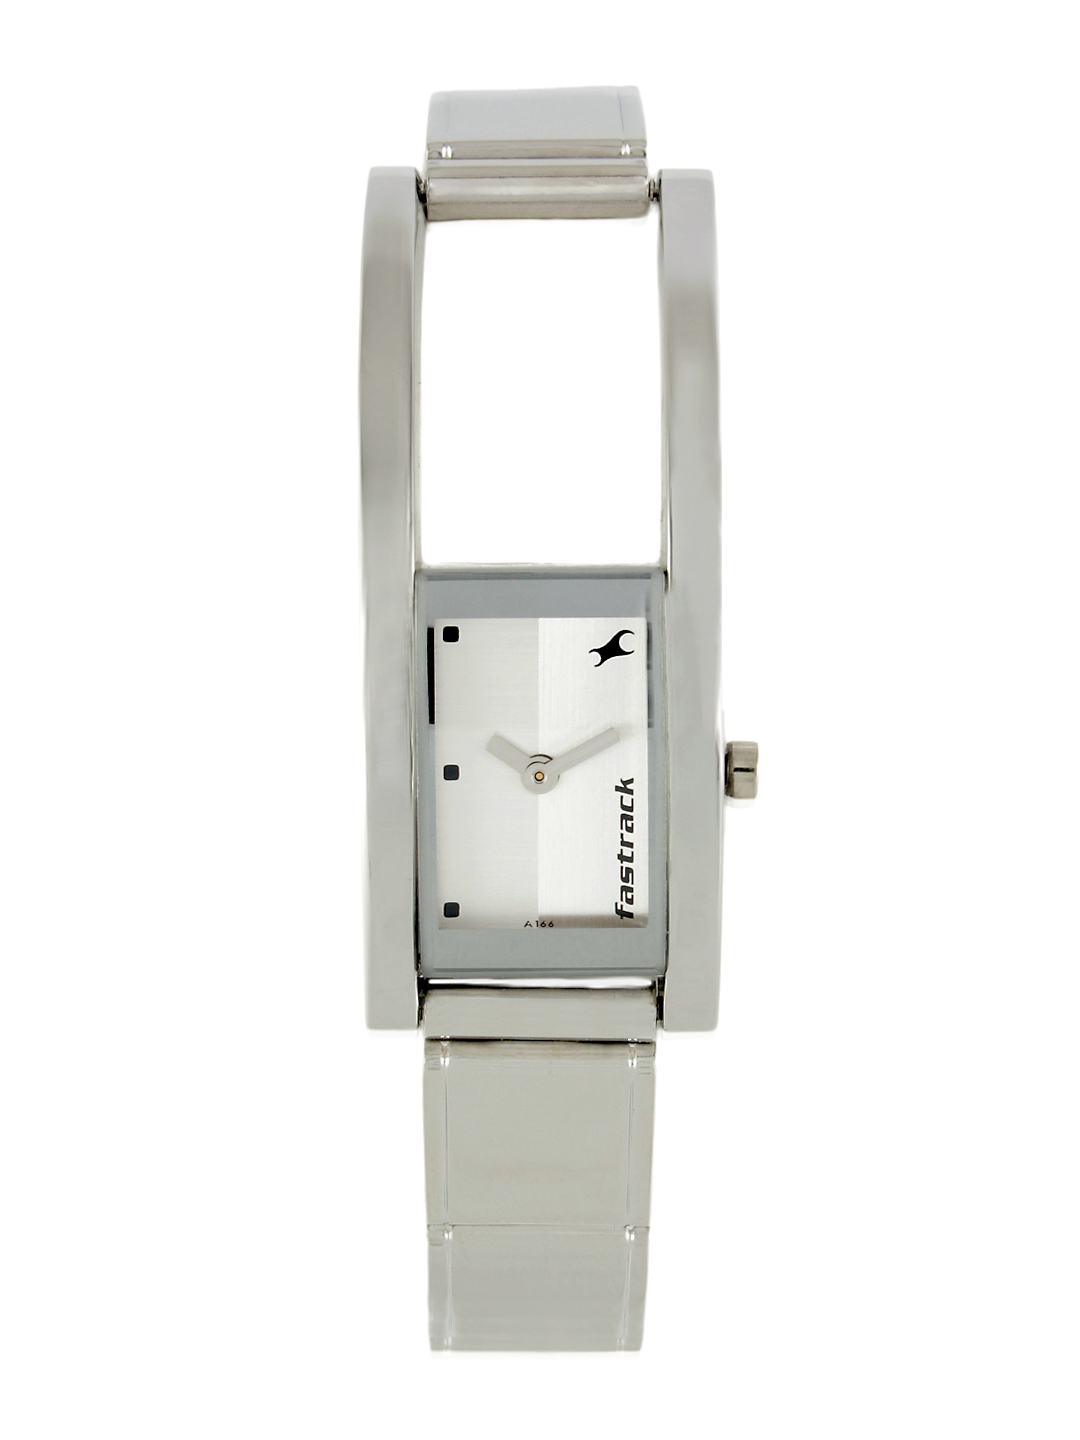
Fastrack Women Silver Dial Watch
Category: Accessories / Watches / Watches
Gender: Women
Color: Silver
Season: Winter 2016
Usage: Casual